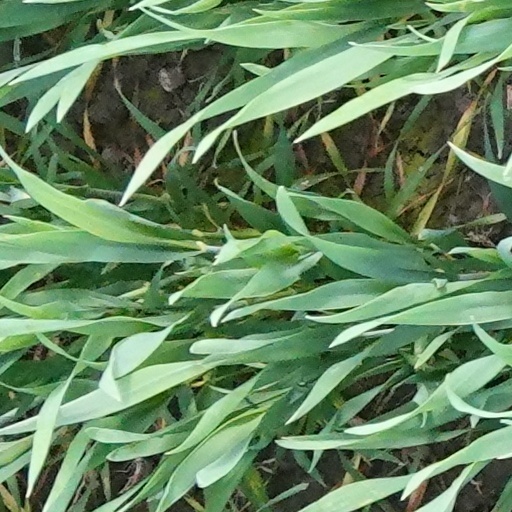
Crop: wheat